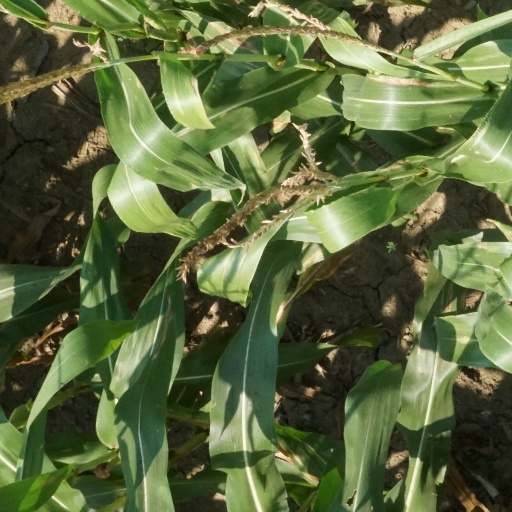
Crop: maize; corn